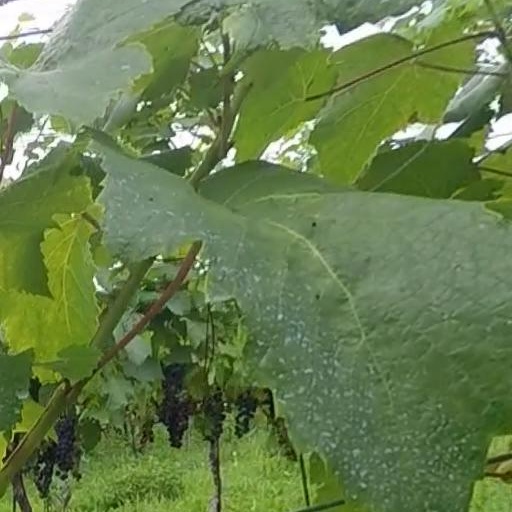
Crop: grape